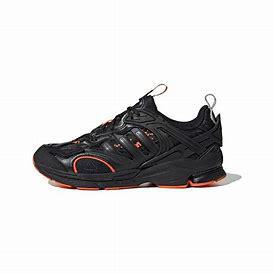
Brand: adidas
Model: Spiritain 2000